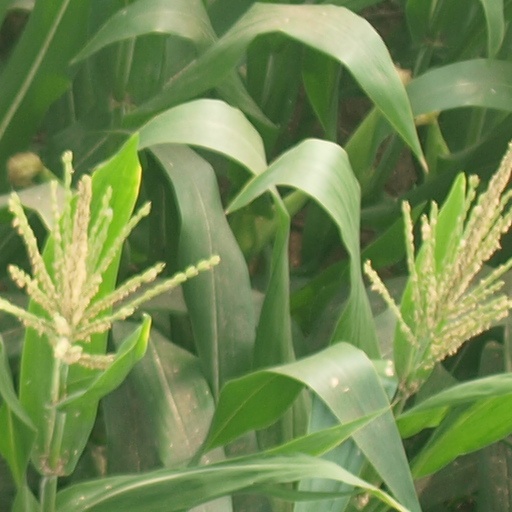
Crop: maize; corn